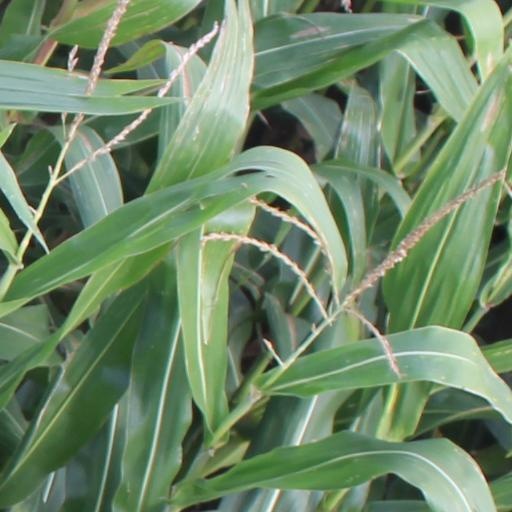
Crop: maize; corn